Protram

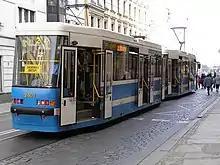
Protram 204WrAs on Wrocław street

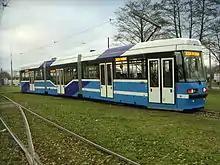
Protram 205WrAs

Protram "Remonty i Modernizacja Tramwajów Protram Wrocław Sp. z o.o." was a Polish company that specialised in production and modernisation of rail equipment. The company was founded in 1999 in Wrocław after the rail maintenance department of MPK Wrocław was privatised. The company filed for bankruptcy in 2016 and was eventually liquidated.